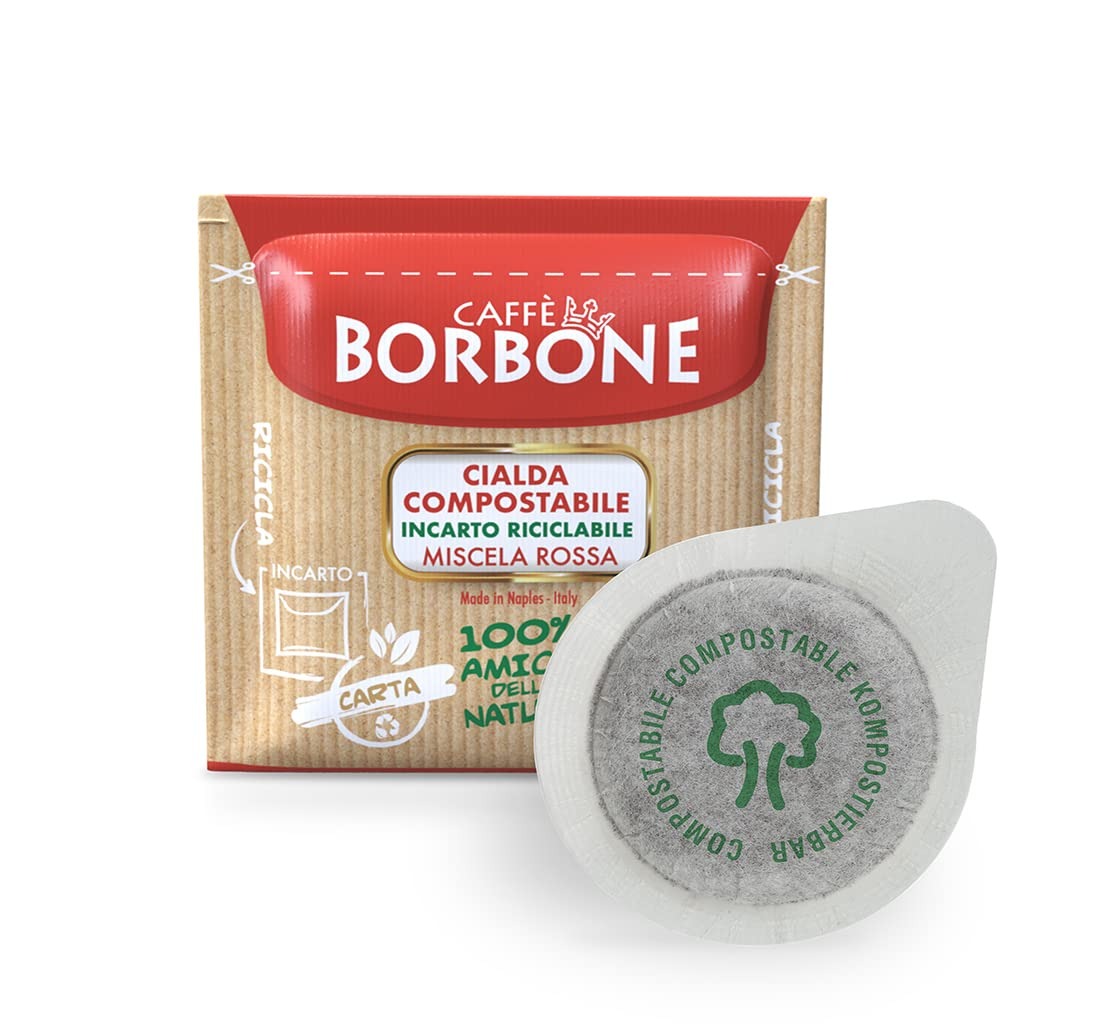
Item Name: Caffe Borbone Espresso Paper Pods, Red Blend, Strong and Creamy, Medium Roast ESE Pods, Authentic Italian Espresso - 150 Count
Bullet Point 1: Caffe Borbone Red Blend ese pods are crafted from a premium selection of robusta coffee bean blends and grounded and roasted to perfection for a delightful balance of intensity and smoothness with layers of complex flavors, including hints of caramel and cocoa
Bullet Point 2: Designed for use with ESE (Easy Serving Espresso) machines, these 44mm paper pods offer a convenient and environmentally friendly brewing option, reducing waste and simplifying cleanup
Bullet Point 3: Each espresso paper pod is individually packaged to ensure freshness and satisfy your daily coffee needs whether it's for personal enjoyment or sharing with friends and family
Bullet Point 4: Made with eco-conscious materials, our espresso paper pods are produced with sustainability in mind to ensure we are doing our part to reducing waste and protecting the environment
Bullet Point 5: Genuine Italian Coffee: Born in Naples in 1998, Caffè Borbone has been a constant source of innovation and inspiration, experimenting with new technology to bring the unique and unmistakable taste of Neapolitan coffee to the world
Product Description: Discover the taste of genuine Italian coffee with Caffè Borbone 44mm Espresso Paper Pods. Caffè Borbone ESE Espresso Paper Pods are the ideal coffee pick-me-up. Suitable for all 44mm ESE coffee machines and made with commercially compostable packaging.
Value: 150.0
Unit: Count

Price: 51.99